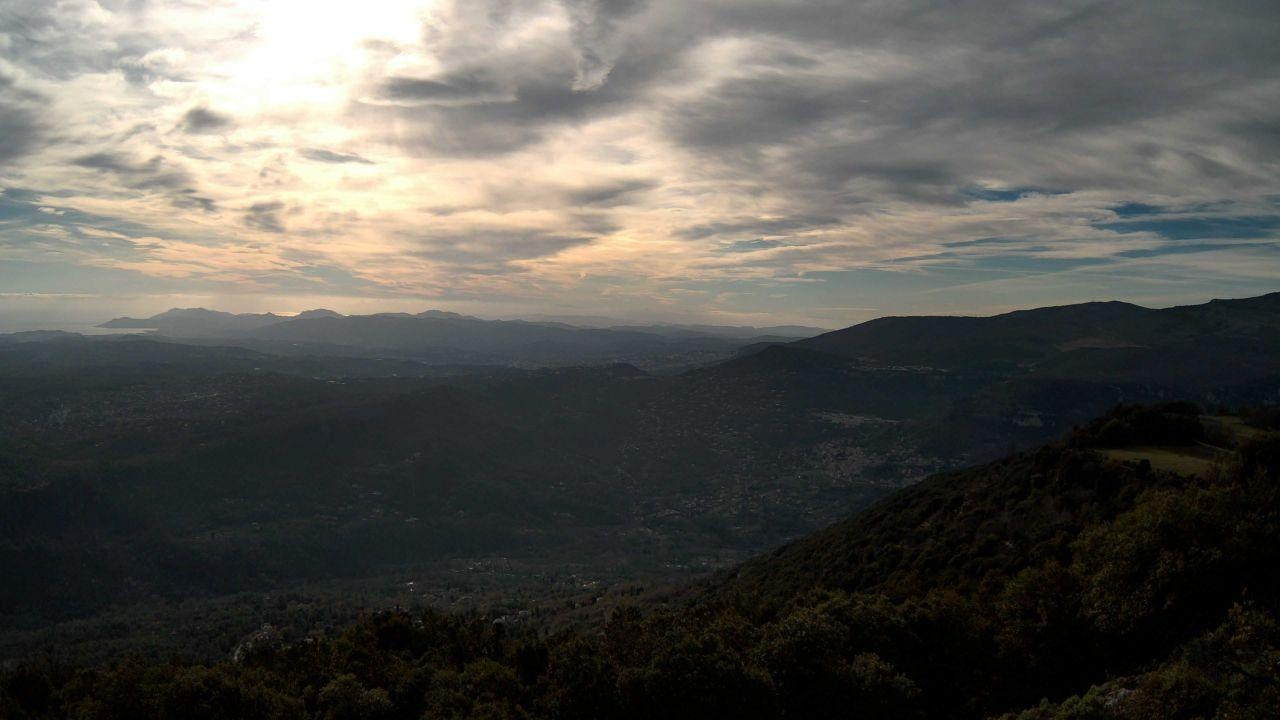
Fire: no
Smoke: no